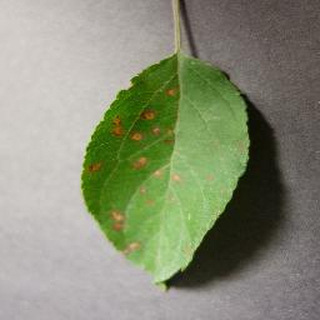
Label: apple_cedar_apple_rust